Minute (basketball)

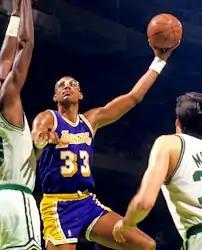
Abdul-Jabbar played a total of 57,446 minutes, more than any other player in the NBA until Lebron James passed him on December 19, 2024.

LeBron James is the all-time leader in minutes played with 57,578 as of December 30, 2024. Kareem Abdul-Jabbar (57,446), Karl Malone (54,852), Dirk Nowitzki (51,368), Kevin Garnett (50,418), Jason Kidd (50,111), and Elvin Hayes (50,000) are the only other players with 50,000 or more minutes played in a career. Most of Abdul-Jabbar and Hayes's minutes can largely be attributed to the amount of playing time that star players had in the late 1960s and early-to-mid 1970s. Abdul-Jabbar played 40 or more minutes per game from the to the , while Hayes played 40 or more minutes per game from the to the and from the to the .